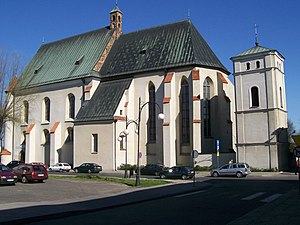
Wieluń
Wieluń Domkirke
Wieluń er en by i voivodskabet Łódź i Polen. Den har en befolkning på 27.000 indbyggere og er hovedsæde for amtet Powiat wieluński.